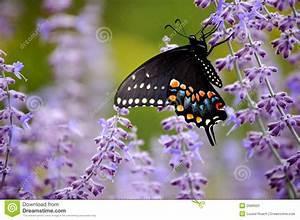
butterfly